Allegorical representations of Argentina

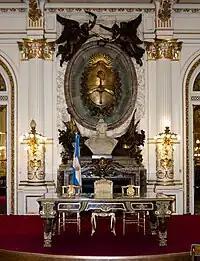
View of "The Republic", White Hall, Government House.

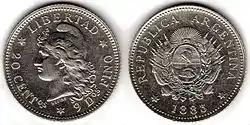
The "Liberty of Oudiné" in the flip of a coin of twenty cents m$n, 1883.

There are various allegorical representations of Argentina or associated in any way with Argentina. There is not, however, a national personification with its own name, like Marianne from France, or Hispania from Spain, but sculptures and engravings representing liberty, republic, motherland or other concepts that have been used officially by the Argentine state. The allegory is represented in most cases by a young woman called the Liberty of Oudiné, dressed in a kind of tunic, with a light skin and flowing brown or black wavy hair. She usually wears a red Phrygian cap, an emblem of liberty. When the allegory of Argentina is depicted, her tunic and overtunic almost always bear the colors of the Argentine flag.